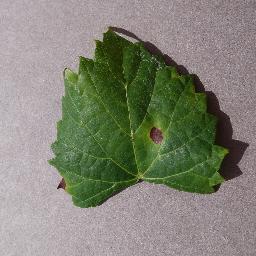
Label: Grape___Black_rot